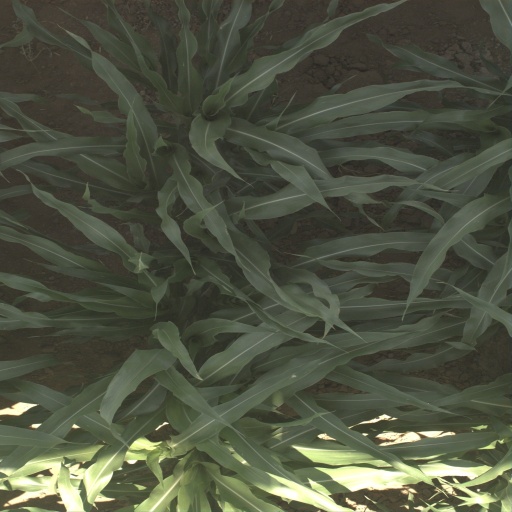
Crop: sorghum